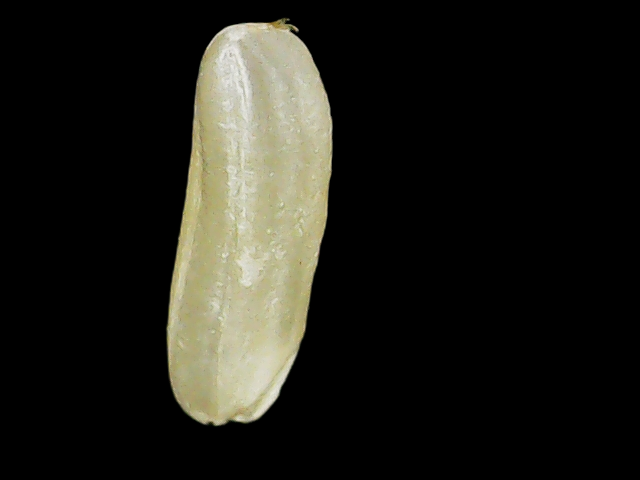
Rice variety: Binadhan16